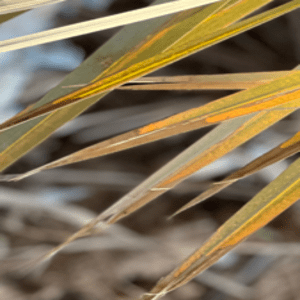
Label: Magnesium Deficiency